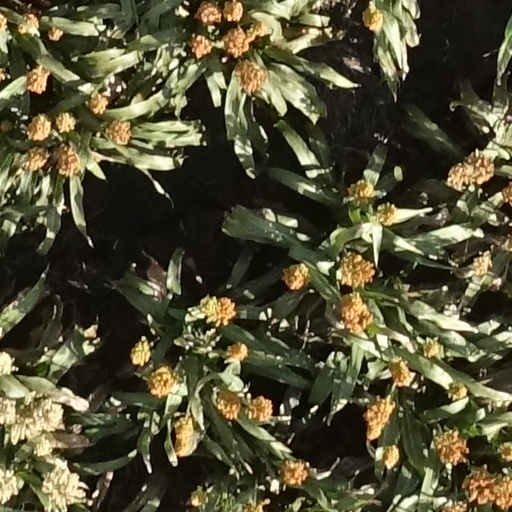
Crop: sorghum